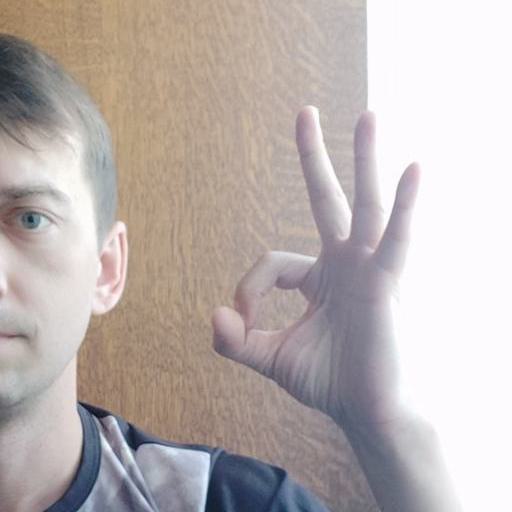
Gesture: ok